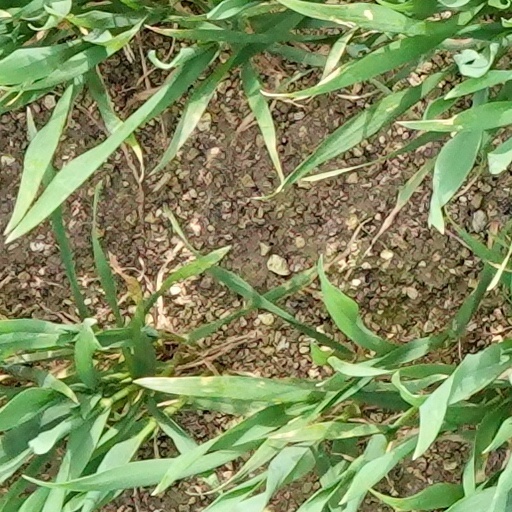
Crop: wheat